Hefei

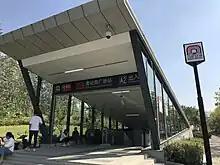
Entrance to Hefei South Railway South Square Station

Hefei Metro is a rapid transit rail network under construction that will eventually serve both urban and rural areas of Hefei. As planned, Line 1 covers a total distance of starting from Hefei Railway Station. It was inaugurated in December 2016.